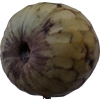
Label: cherimoya